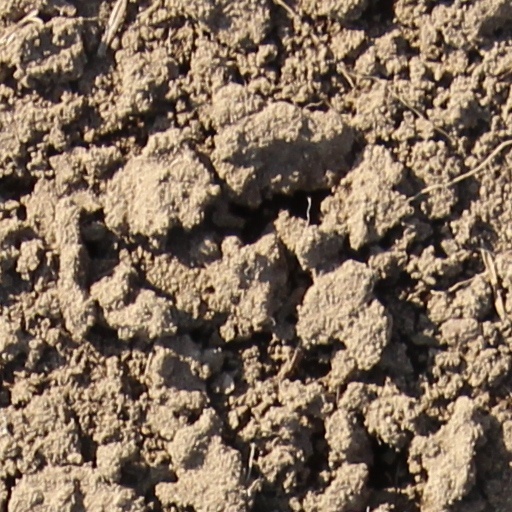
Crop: wheat